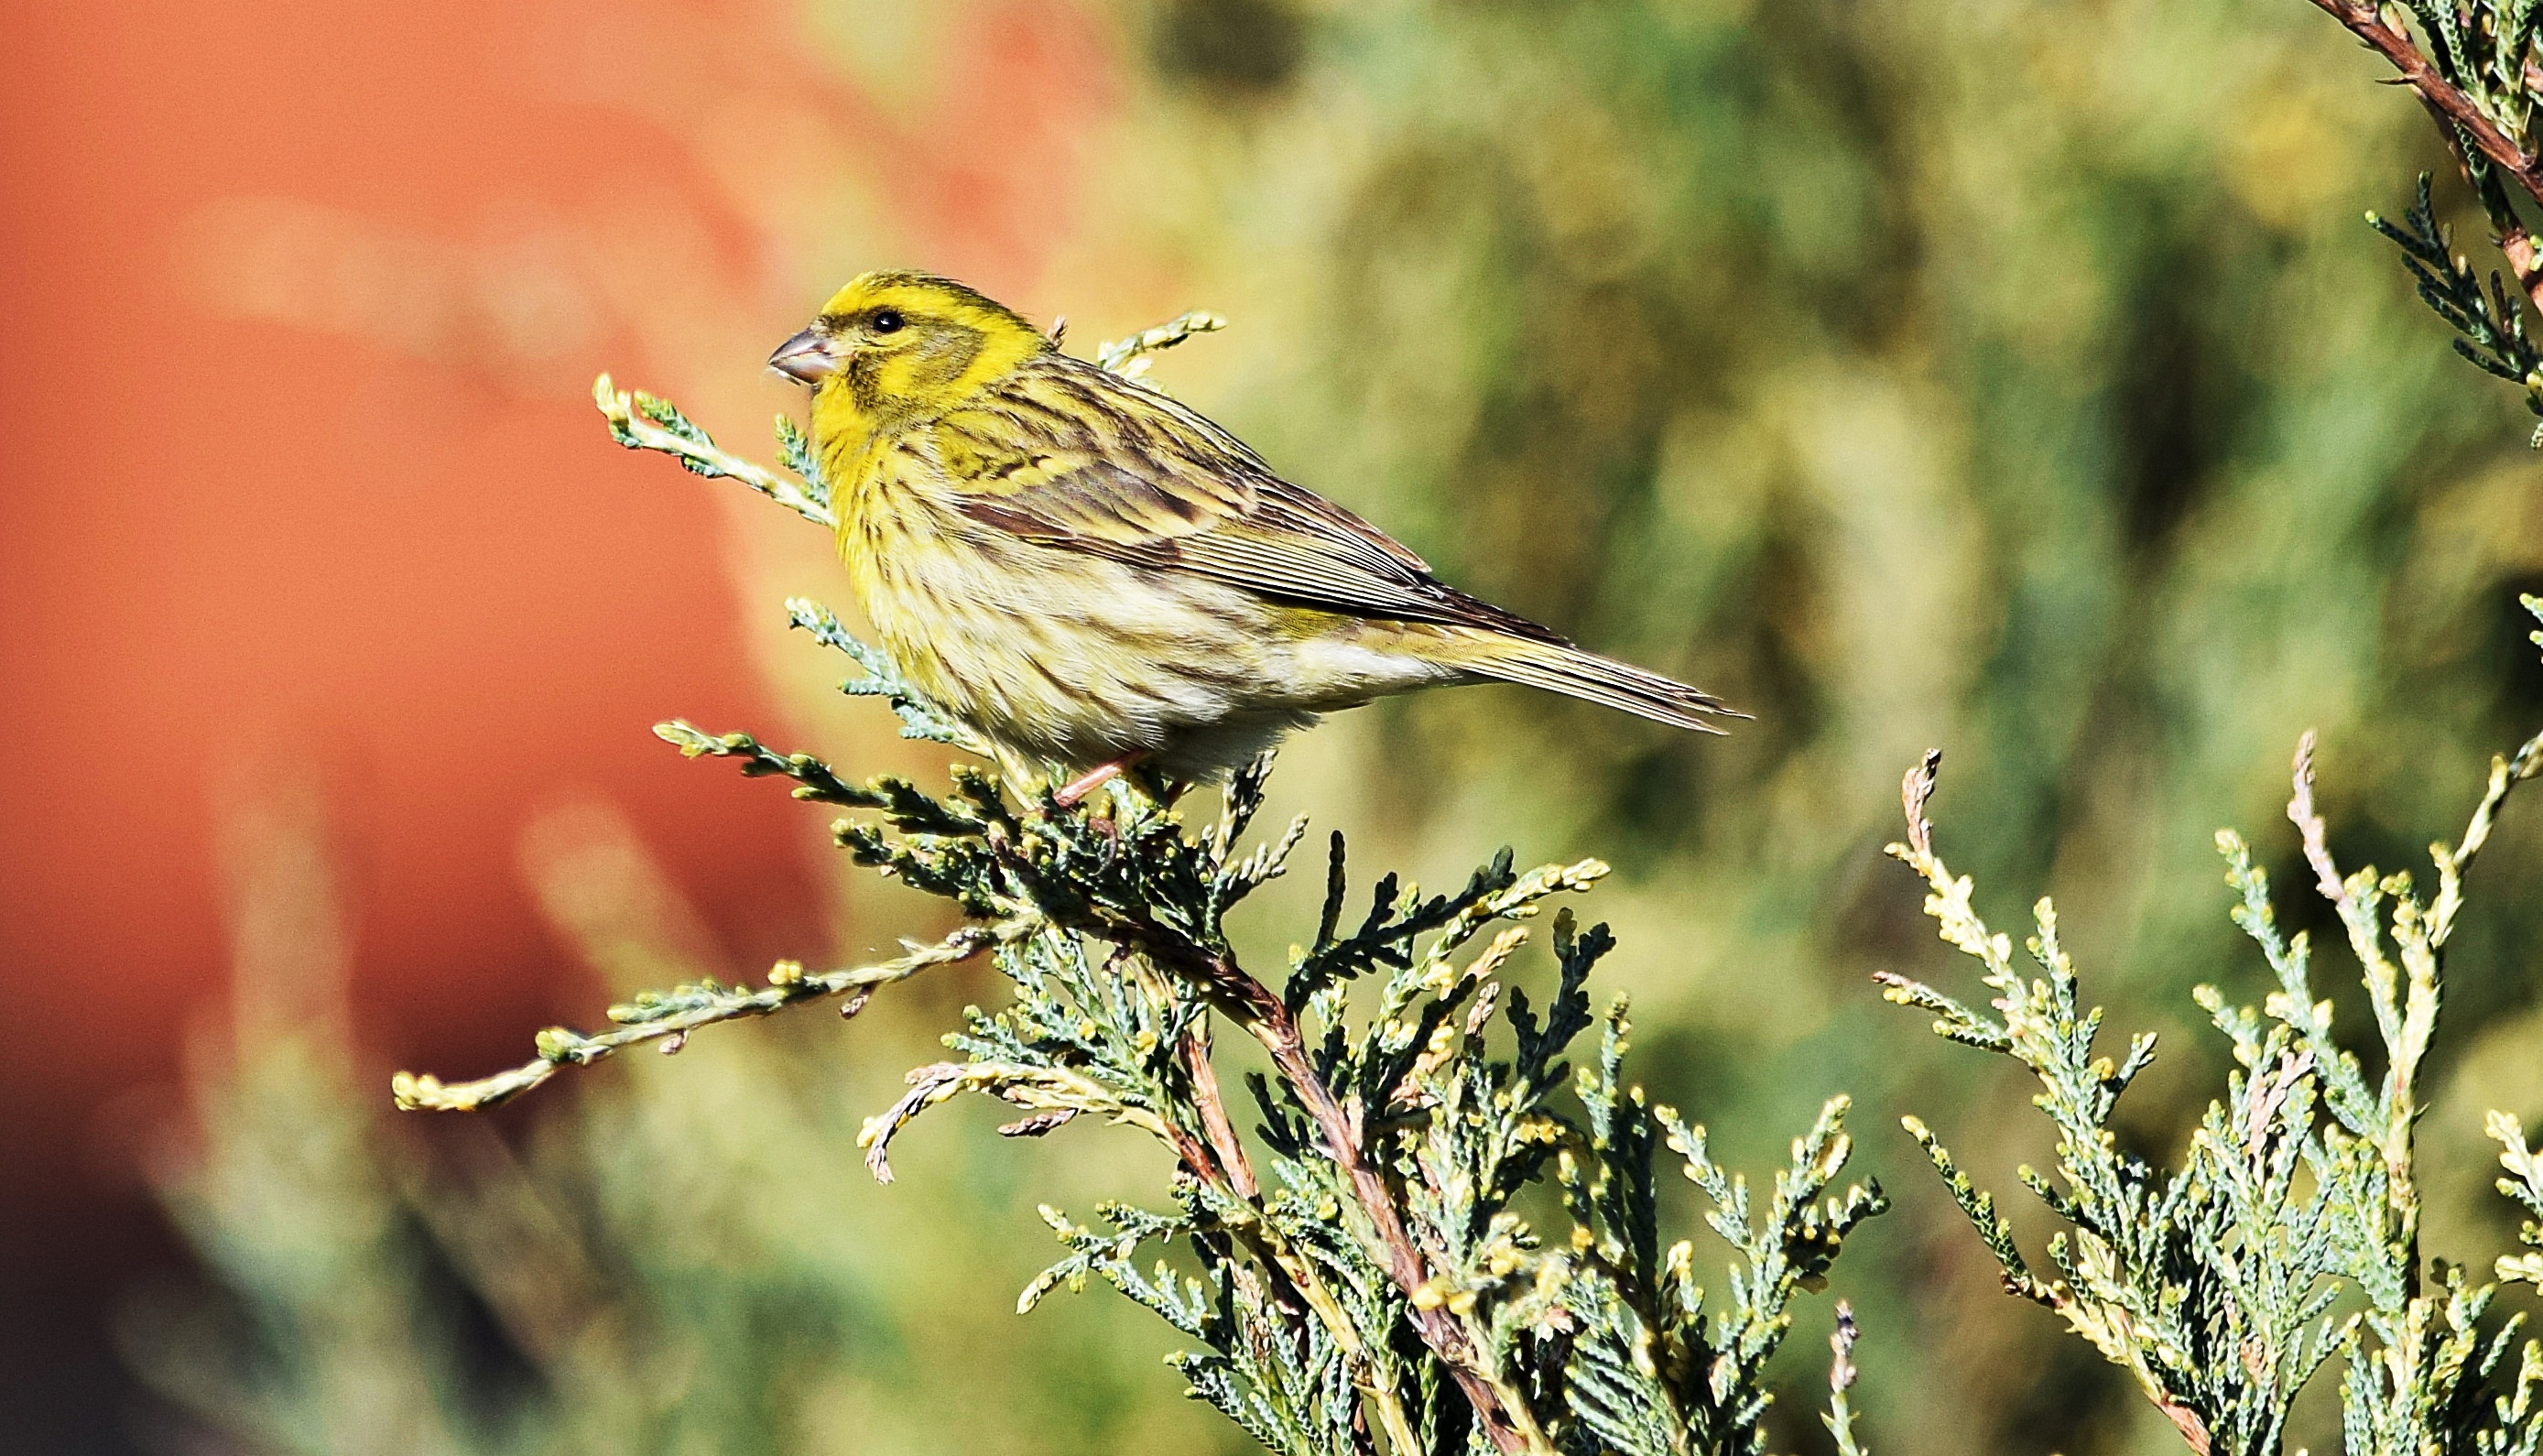
landscape, nature, grass, branch, bird, wing, plant, field, meadow, flower, summer, wildlife, foliage, spring, green, beak, macro, park, garden, closeup, flora, fauna, plants, twig, blade of grass, songbird, vegetation, sparrow, finch, goldfinch, brambling, wren, organism, meadow grass, blades of grass, polyana, lark, house sparrow, old world flycatcher, perching bird, emberizidae, house finch, old world oriole, plant community